Salem Ben Nasser Al-Ismaily

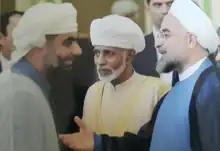
Dr. Salem Al-Ismaily with President Hassan Rouhani and Sultan Qaboos bin Said

Americans Shane Bauer and Josh Fattal were released in September 2011, after being held in Tehran's Evin Prison for 26 months. Oman's envoy in Iran said in a statement that "the Islamic Republic of Iran has handled Bauer and Fattal to the custody of Dr. Salem Al Ismaily, the envoy of Sultan Qaboos bin Said, the Sultan of Oman, a country that enjoys excellent relationships with both Iran and the USA. Dr. Al Ismaily with the hikers left on their way to Muscat where they will spend a couple of days before heading home."